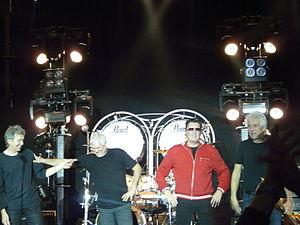
Golden Earring est un groupe de rock néerlandais, originaire de La Haye. Le groupe va connaître plusieurs succès internationaux : Eight Miles High, Radar Love, Twilight Zone. Aux Pays-Bas, la formation décroche trente disques d'or et de platine. Golden Earring est l'un des premiers groupes de rock européens à effectuer une tournée aux États-Unis, en 1969. Depuis 1984, ils ont effectué plus de quinze tournées dans plus de quarante États, incluant Hawaï.